Eileen Joyce

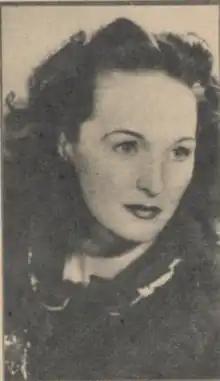
Eileen Joyce in 1948

Although small in stature, Joyce was strikingly beautiful, with chestnut hair and green eyes. She changed her evening gowns to suit the music she was playing: blue for Beethoven, red for Tchaikovsky, lilac for Liszt, black for Bach, green for Chopin, sequins for Debussy, and red and gold for Schumann. She also arranged her hair differently depending on the composer – up for Beethoven, falling free for Grieg and Debussy, and drawn back for Mozart. Until 1940, she designed her own gowns, but in August she volunteered as a firewatcher, which revived her chronic rheumatism so, on the LPO tours, she had to wear a plaster cast encasing her shoulder and back. She bought gowns specially designed by Norman Hartnell to cover the cast, and she often wore Hartnell thereafter. Richard Bonynge was a music student in Sydney during her 1948 tour, and said: "She brought such glamour to the concert stage. We all used to flock to her concerts, not least because of the extraordinary amount of cleavage she used to show!".